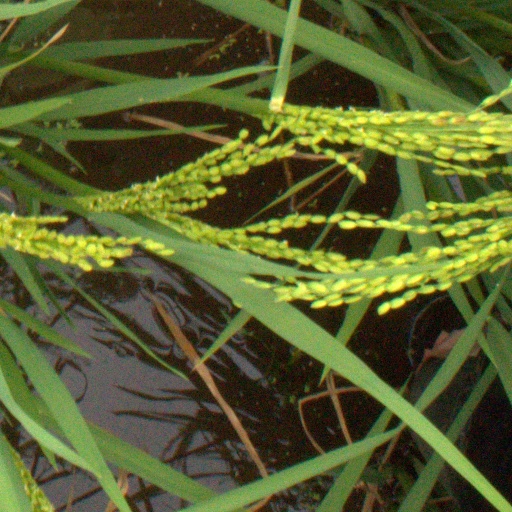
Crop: rice